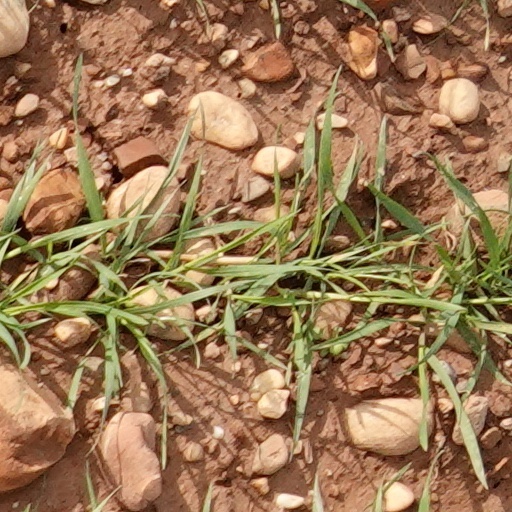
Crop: wheat